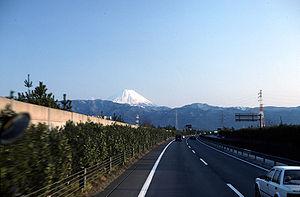
L'autoroute Chūō est une voie rapide à péage à chaussées séparées qui relie Tokyo à Nagoya. La Chūō suit un itinéraire passant par Suginami, Tokyo, Yamanashi, Nagano, Gifu et Aichi avant de se terminer à Nagoya, à la jonction avec l'autoroute Tōmei.
Le Japon possède l'une des principales flottes maritimes mondiales, deux compagnies aériennes internationales, un réseau routier. L'une des spécificités du transport japonais est son réseau de trains, métros et trains à grande vitesse.